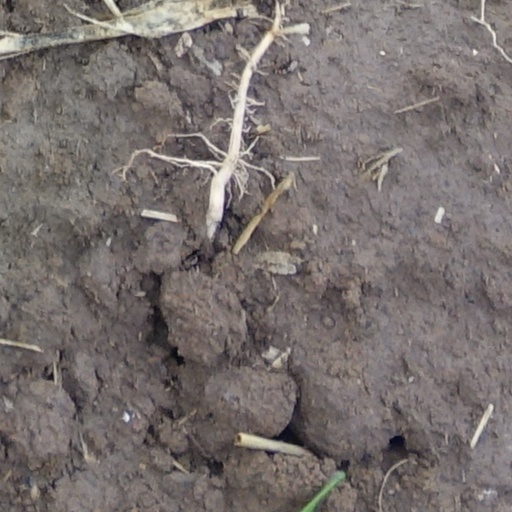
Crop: wheat